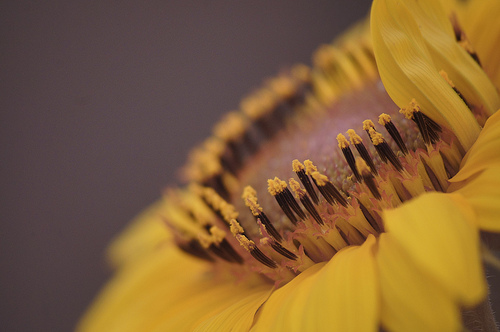
Flower: sunflower